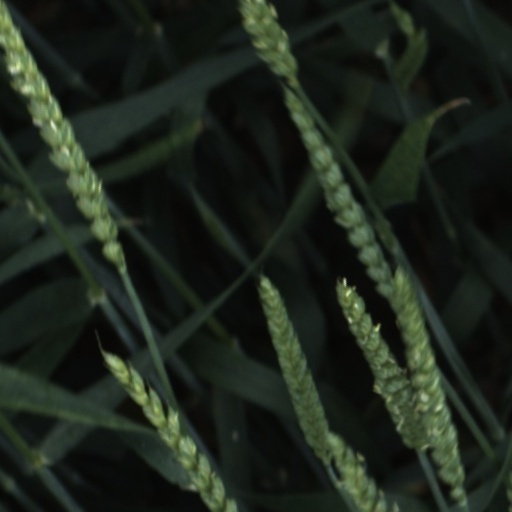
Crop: wheat